Do-ol Ah-in Going All Directions

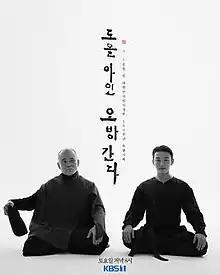
Promotional release poster

Do-ol Ah-in Going All Directions, also known as Do-ol Ah-in Go In All Directions, is a 2019 South Korean culture talk show program on Korean Broadcasting System presented by actor Yoo Ah-in and contemporary Korean philosopher Do-ol Kim Yong-ok. It airs on KBS1 on Saturdays at 20:00 (KST) from 5 January to 23 March 2019 for 12 episodes.